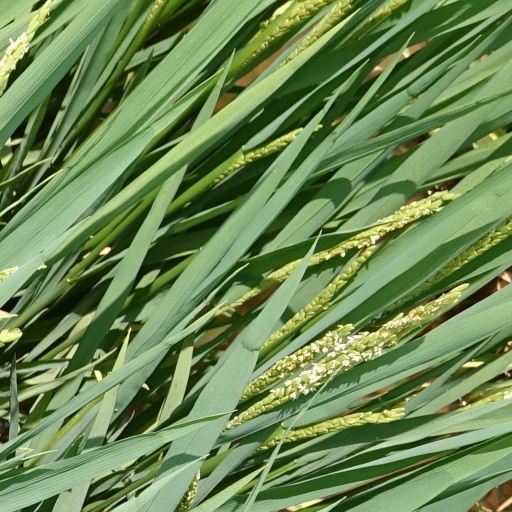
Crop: rice